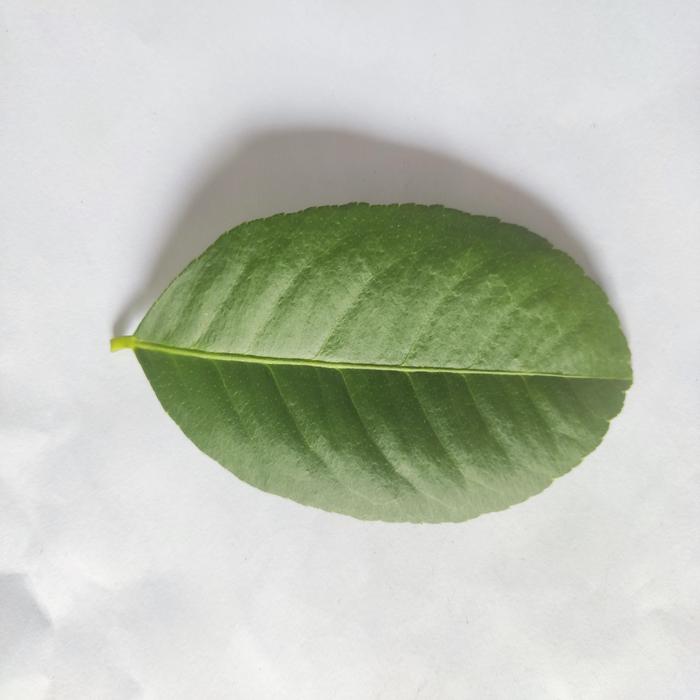
Crop: Lemon
Leaf condition: Healthy_Leaf